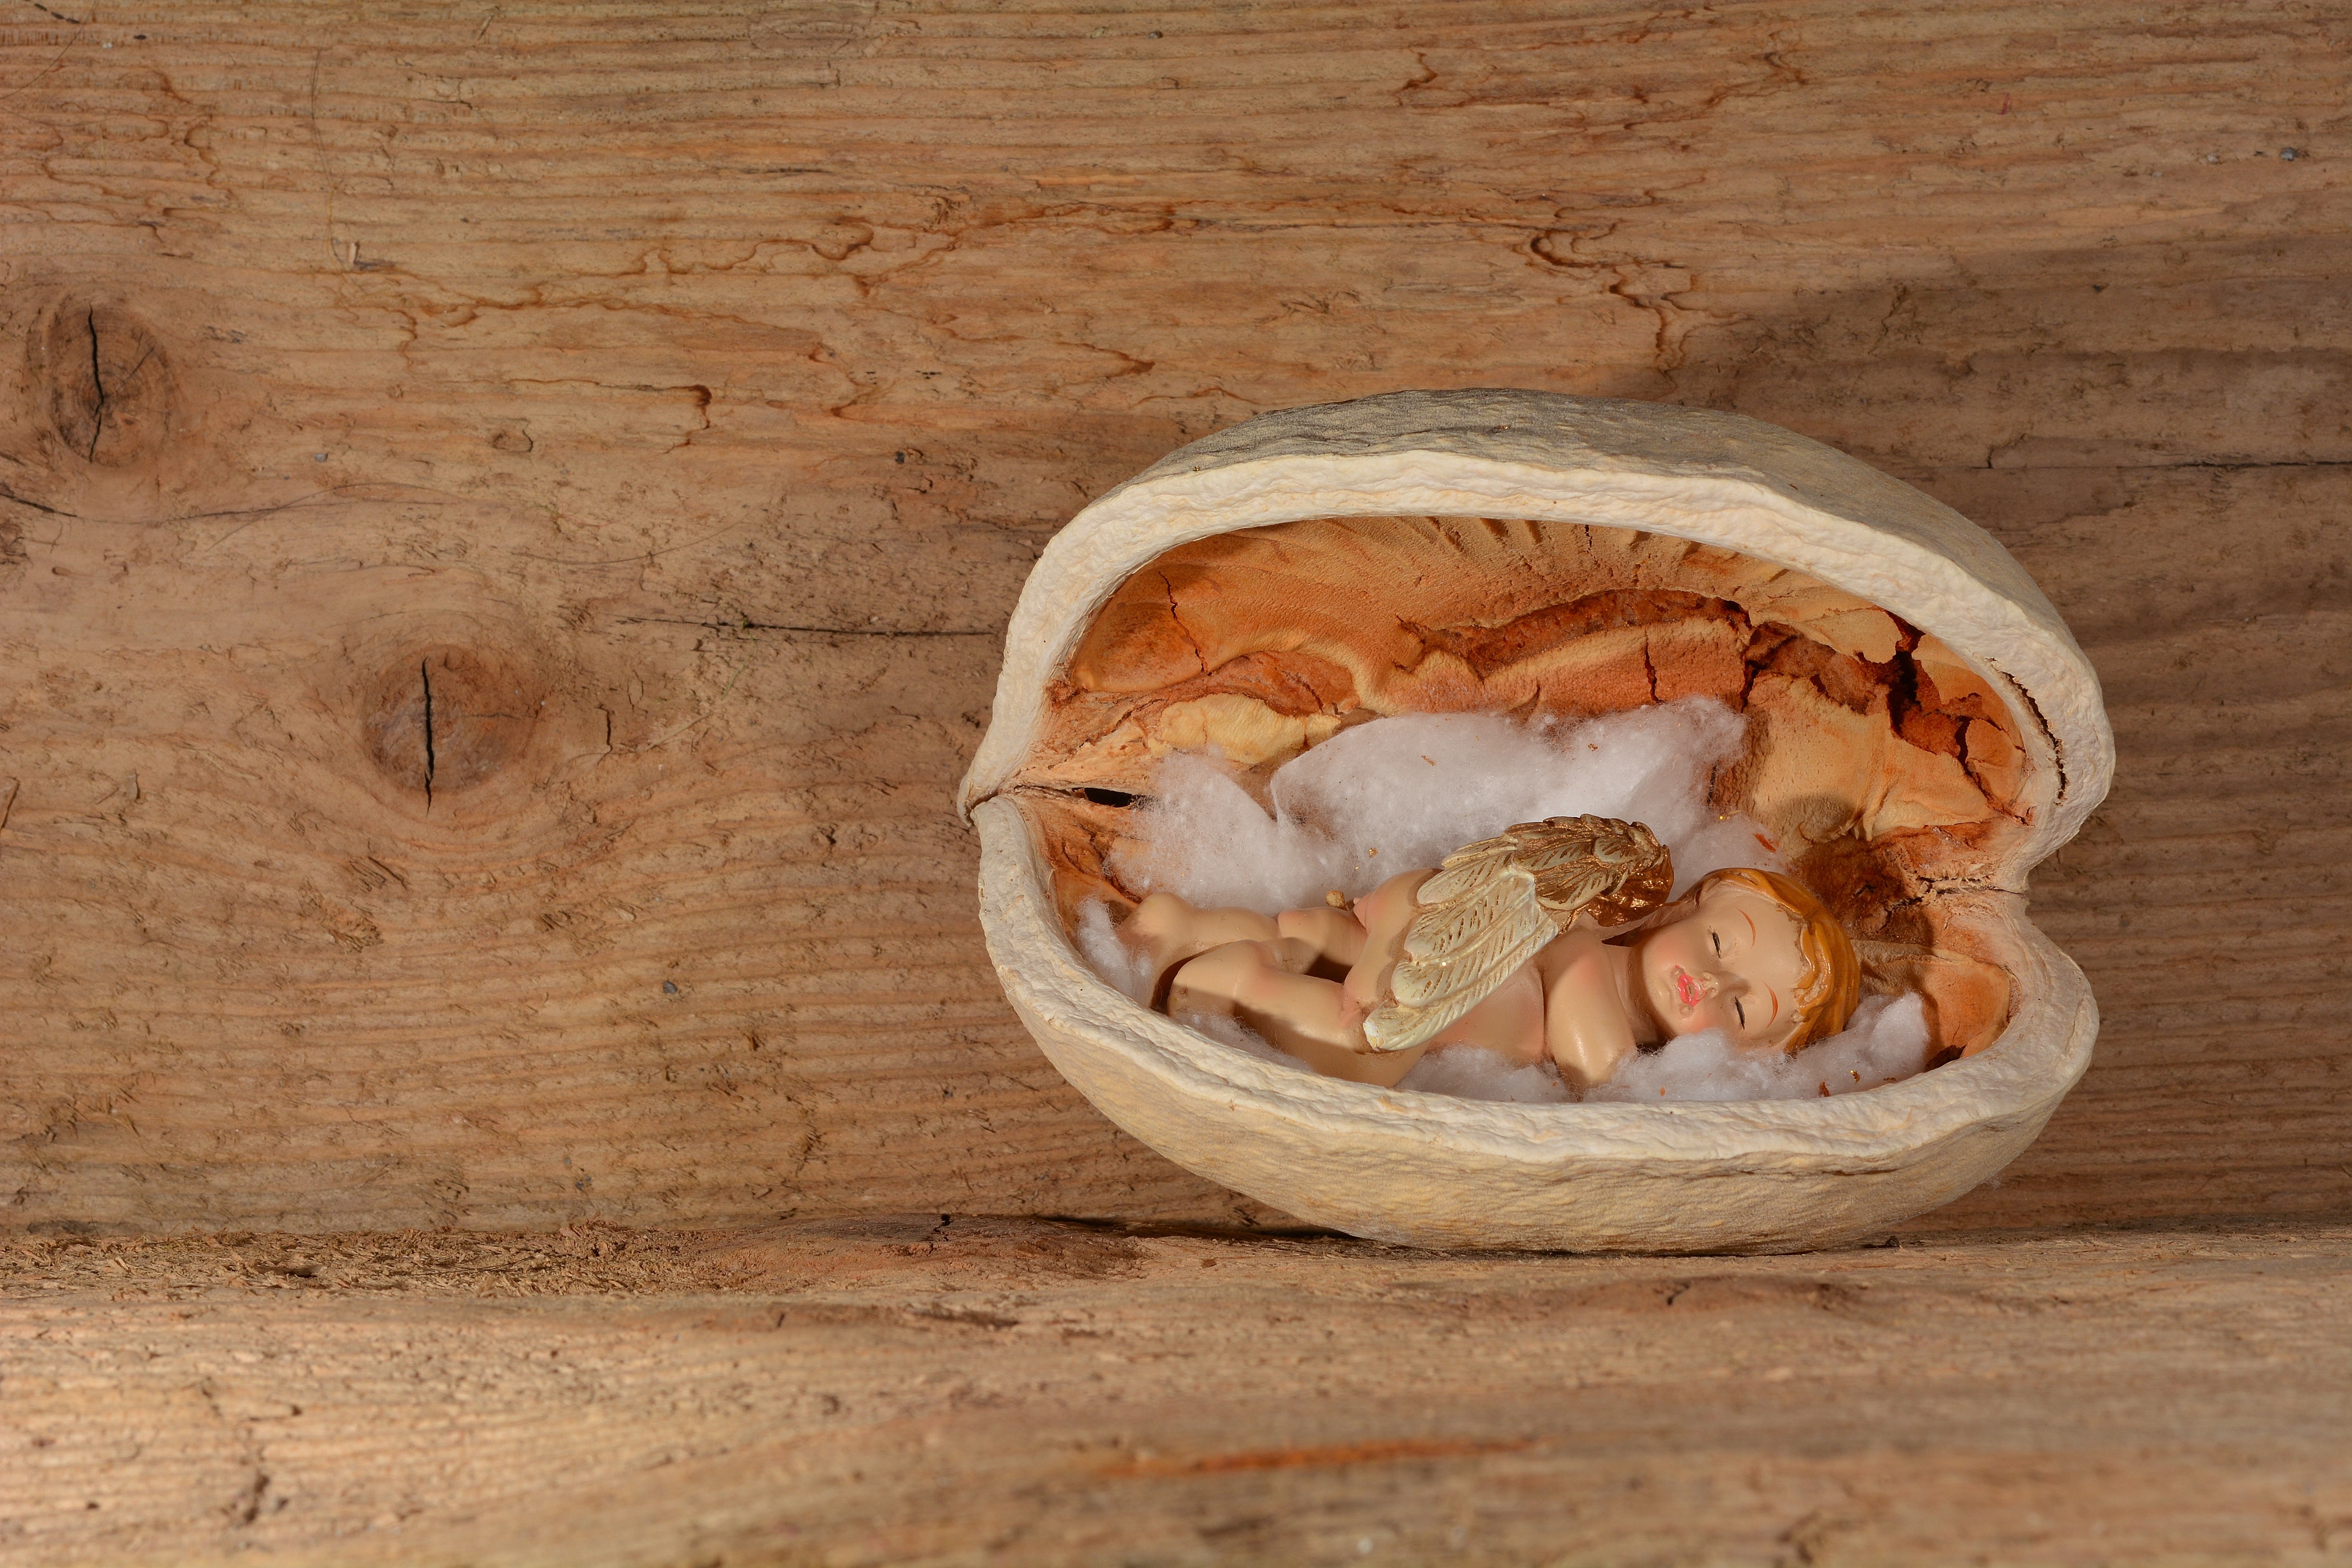
wood, food, produce, nut, deco, walnut, angel, carving